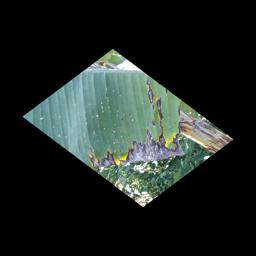
Label: BLACK SIGATOKA